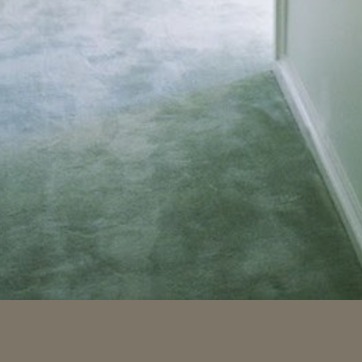
Material: carpet